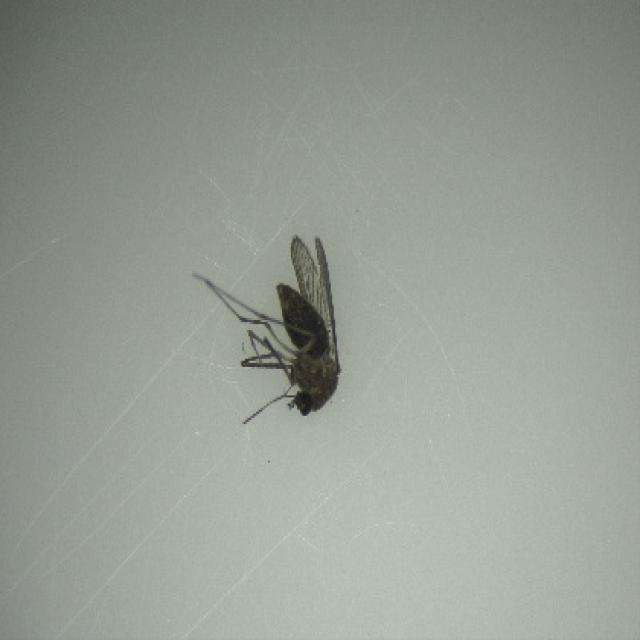
Species: culex_tritaeniorhynchus